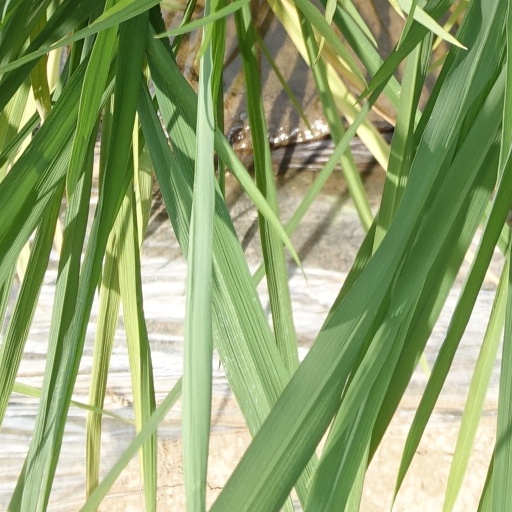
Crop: rice